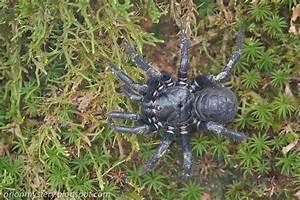
spider